Adventure in Iraq

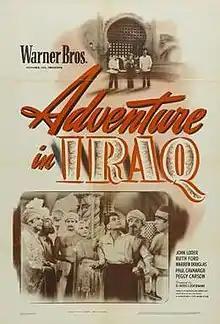
Poster

Adventure in Iraq is a 1943 American adventure film directed by D. Ross Lederman and starring John Loder, Ruth Ford, Warren Douglas and Paul Cavanagh. The film is based on the 1921 play "The Green Goddess" by William Archer.